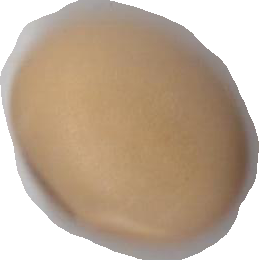
Variety: Anjasmoro